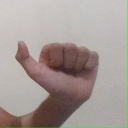
अक्षर: त